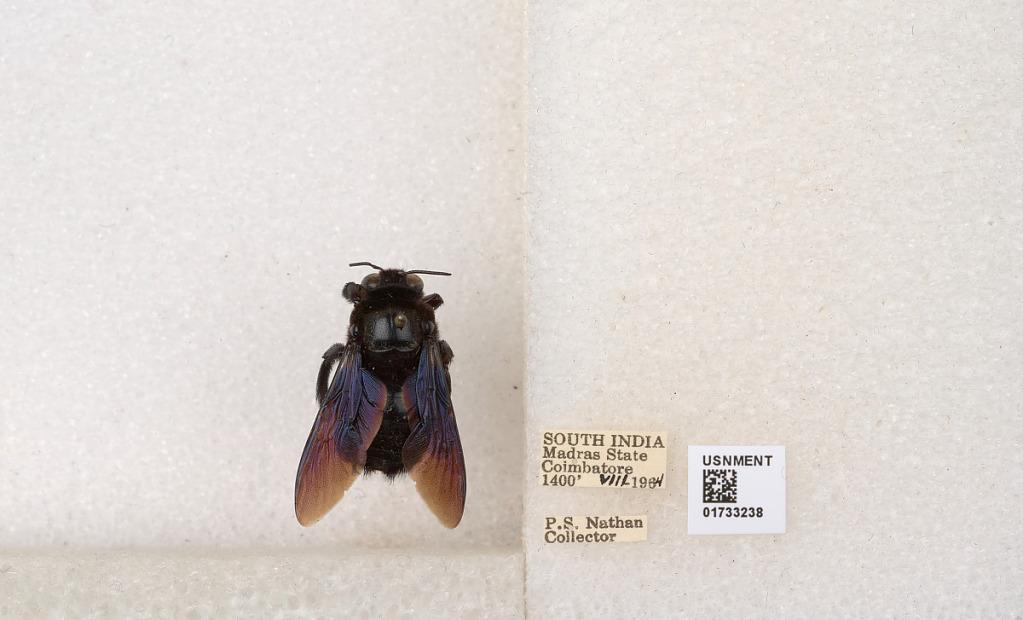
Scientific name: Xylocopa (Ctenoxylocopa) fenestrata (Fabricius)
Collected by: P. Nathan
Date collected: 1964-8-1
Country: India
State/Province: Tamil Nadu
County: Coimbatore
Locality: Coimbatore